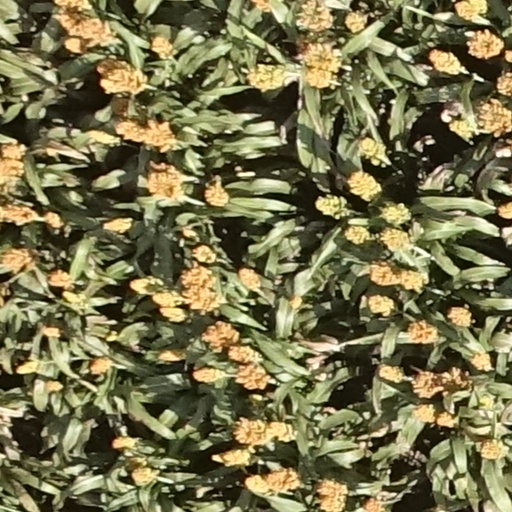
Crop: sorghum